Monroe Elementary School Historic District

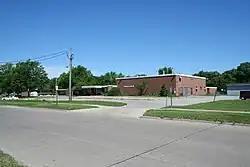

The Monroe Elementary School Historic District is a nationally recognized historic district located in Cedar Rapids, Iowa, United States. It was listed on the National Register of Historic Places in 2015. At the time of its nomination it consisted of 10 resources, which included one contributing building, one contributing site, three contributing objects, two non-contributing buildings, and three non-contributing objects. The school building was completed in 1961 in a neighborhood of small ranch-style houses from the same era. Designed by the Cedar Rapids architectural firm of Brown & Healey, it was one of seven schools built as a result of a bond referendum in 1959. It was necessitated by a roughly 70% increase in enrollment between 1950 and 1960. The single story, brick building features long and wide corridors, low ceiling heights, extensive use of glazing, exposed trusses, and deep overhangs. The building retains historical integrity, while the other school buildings built at this time in Cedar Rapids do not. Two basketball hoops and a fire engine-shaped piece of playground equipment are the contributing objects. The non-contributing buildings are two temporary classrooms, three pieces of playground equipment are the non-contributing objects. It ceased being a school building in 2011.